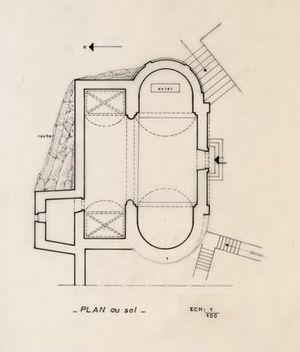
Laroque - Plan de la chapelle Saint-Jean.
La chapelle Saint-Jean de Laroque est un édifice religieux situé au cœur du village médiéval de Laroque dans le département français de l'Hérault et la région Occitanie.